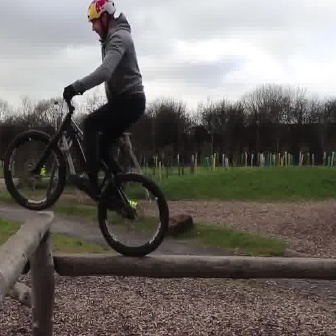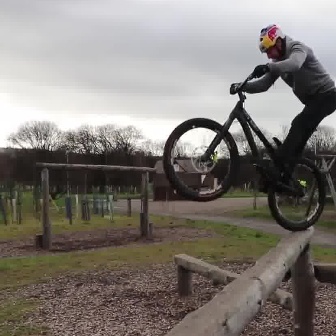
  Please identify the target specified by the bounding box [2,88,168,254] in the first image and locate it in the second image. Return the coordinates in [x_min,y_min,x_max,y_max] format.
Answer: [162,66,325,229]